Crossed-field amplifier

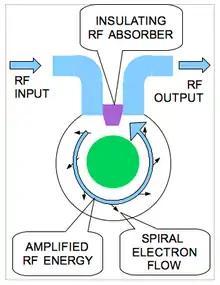
Crossed-field amplifier internal operation

A CFA's electric and magnetic fields are perpendicular to each other ("crossed fields"). This is the same type of field interaction used in a magnetron; as a result, the two devices share many characteristics (such as high peak power and efficiency), and they have similar physical appearances. However, a magnetron is an oscillator, and a CFA is an amplifier (although a CFA can be driven to oscillate by application of improper low voltages as can any amplifier); a CFA's RF circuit (or slow-wave structure) is similar to that in a coupled-cavity TWT.